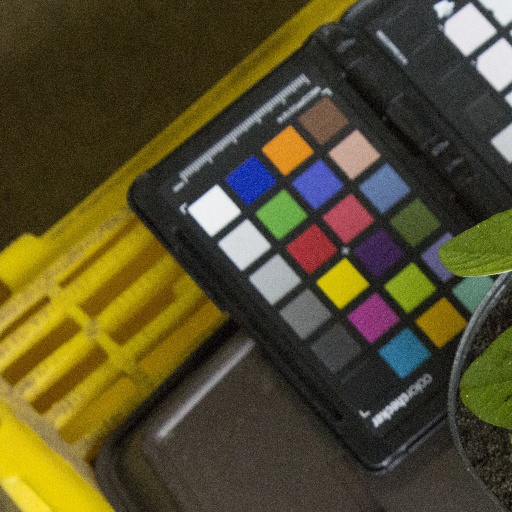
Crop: soybean